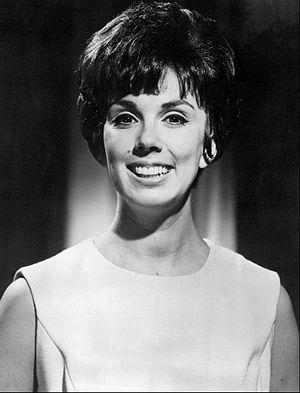
Phyllis Newman, née le 19 mars 1933 à Jersey City et morte le 15 septembre 2019 à New York, est une actrice et chanteuse américaine.